International Space Station programme

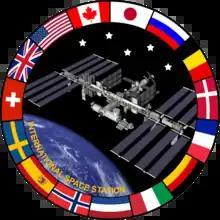
Insignia with flags of the original signatory states.

The International Space Station programme is tied together by a complex set of legal, political and financial agreements between the fifteen nations involved in the project, governing ownership of the various components, rights to crewing and utilisation, and responsibilities for crew rotation and resupply of the International Space Station. It was conceived in September 1993 by the United States and Russia after 1980s plans for separate American ("Freedom") and Soviet ("Mir-2") space stations failed due to budgetary reasons. These agreements tie together the five space agencies and their respective International Space Station programmes and govern how they interact with each other on a daily basis to maintain station operations, from traffic control of spacecraft to and from the station, to utilisation of space and crew time. In March 2010, the International Space Station Program Managers from each of the five partner agencies were presented with Aviation Week's Laureate Award in the Space category, and the ISS programme was awarded the 2009 Collier Trophy.